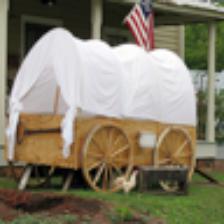
Label: NonHuman